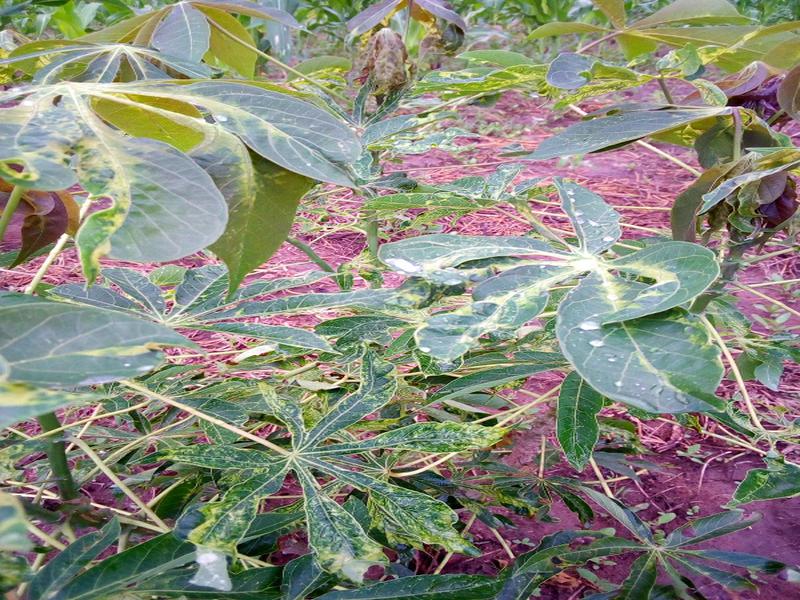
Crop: cassava
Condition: mosaic_disease